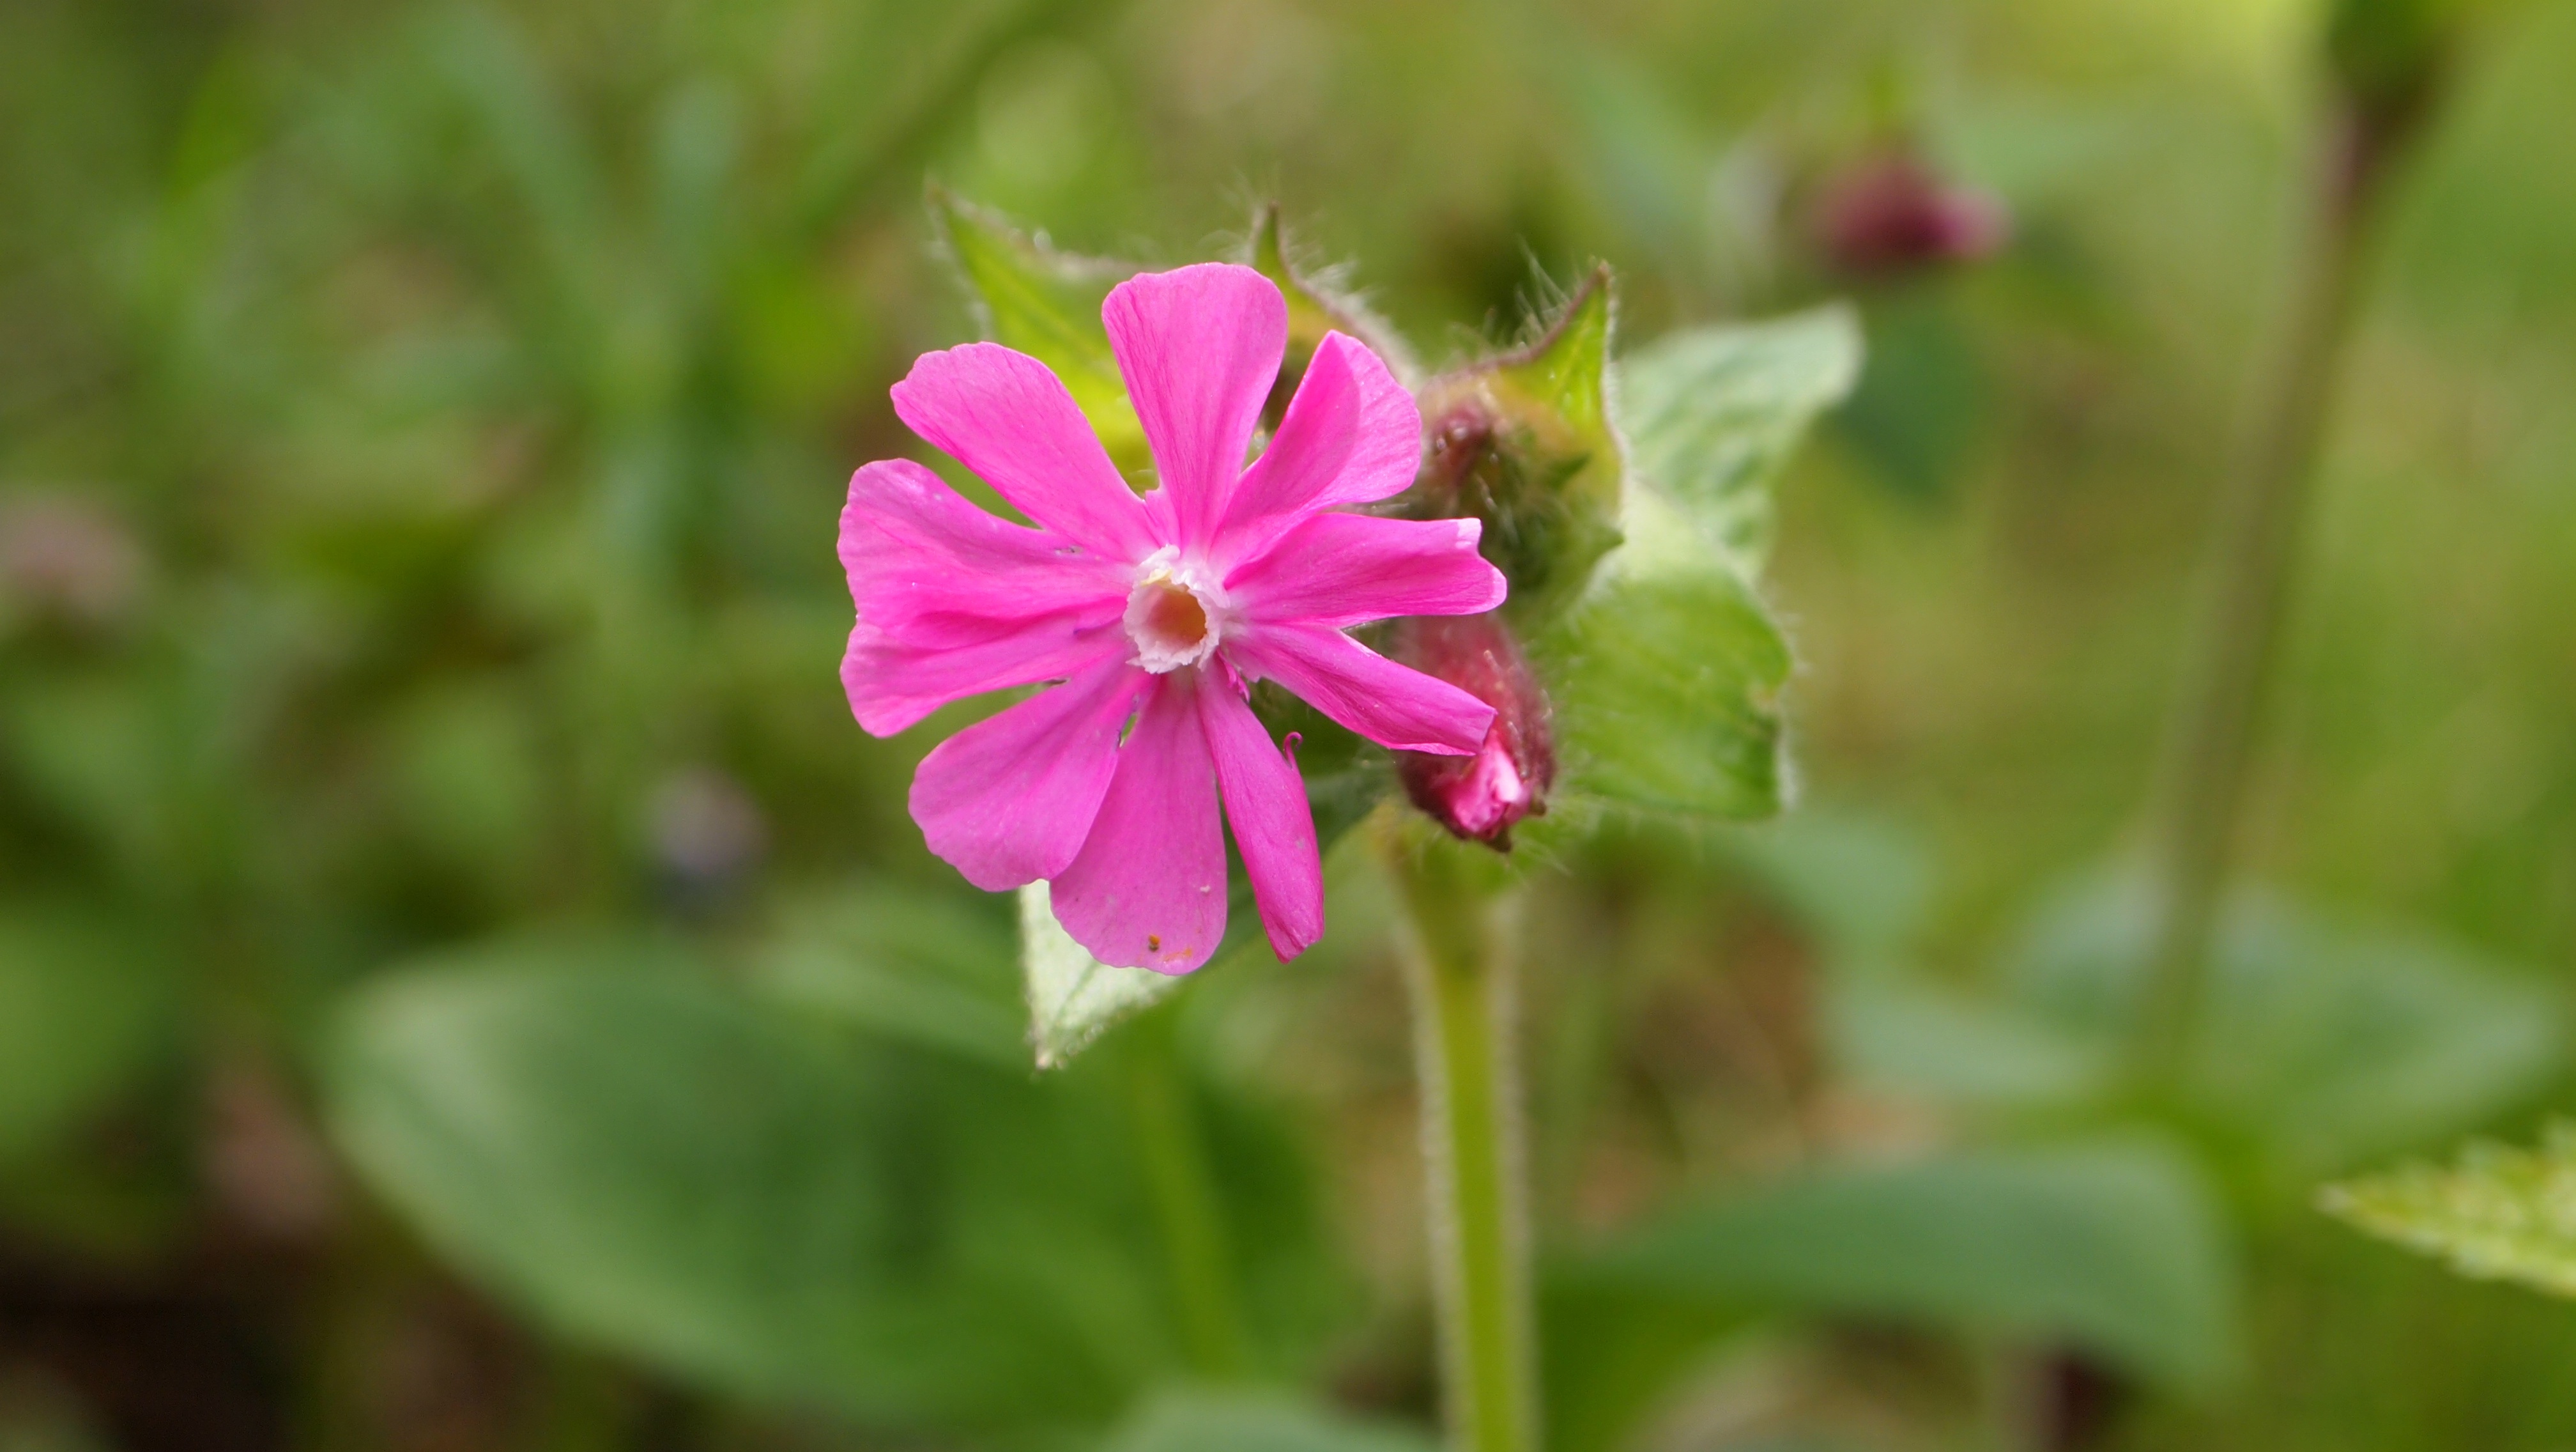
nature, forest, plant, flower, petal, botany, pink, flora, wildflower, macro photography, flowering plant, silene dioica, annual plant, land plant, pink family, dagkoekoesbloem